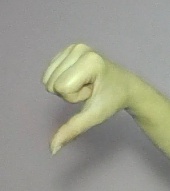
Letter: waw